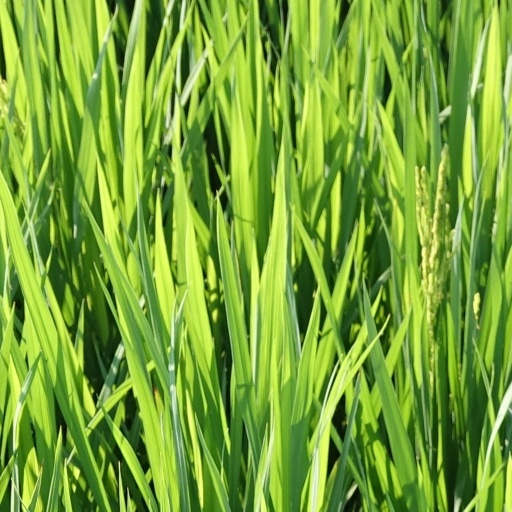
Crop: rice